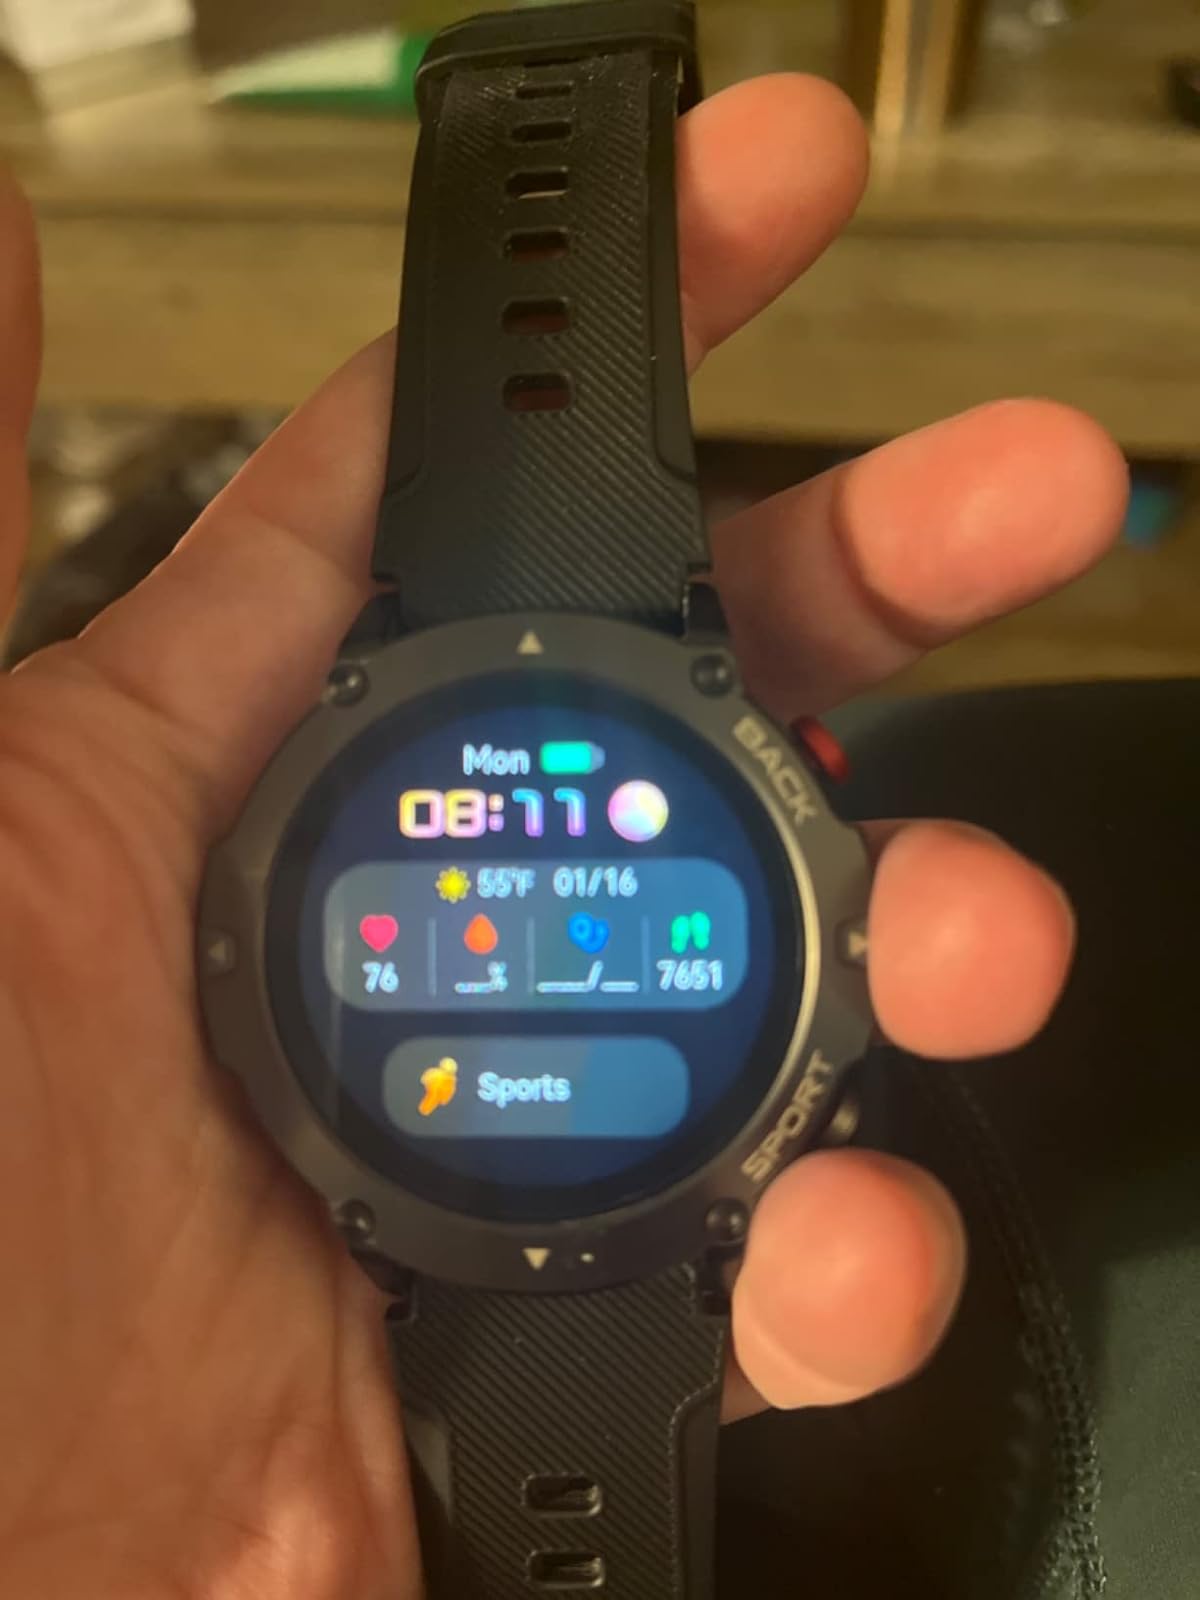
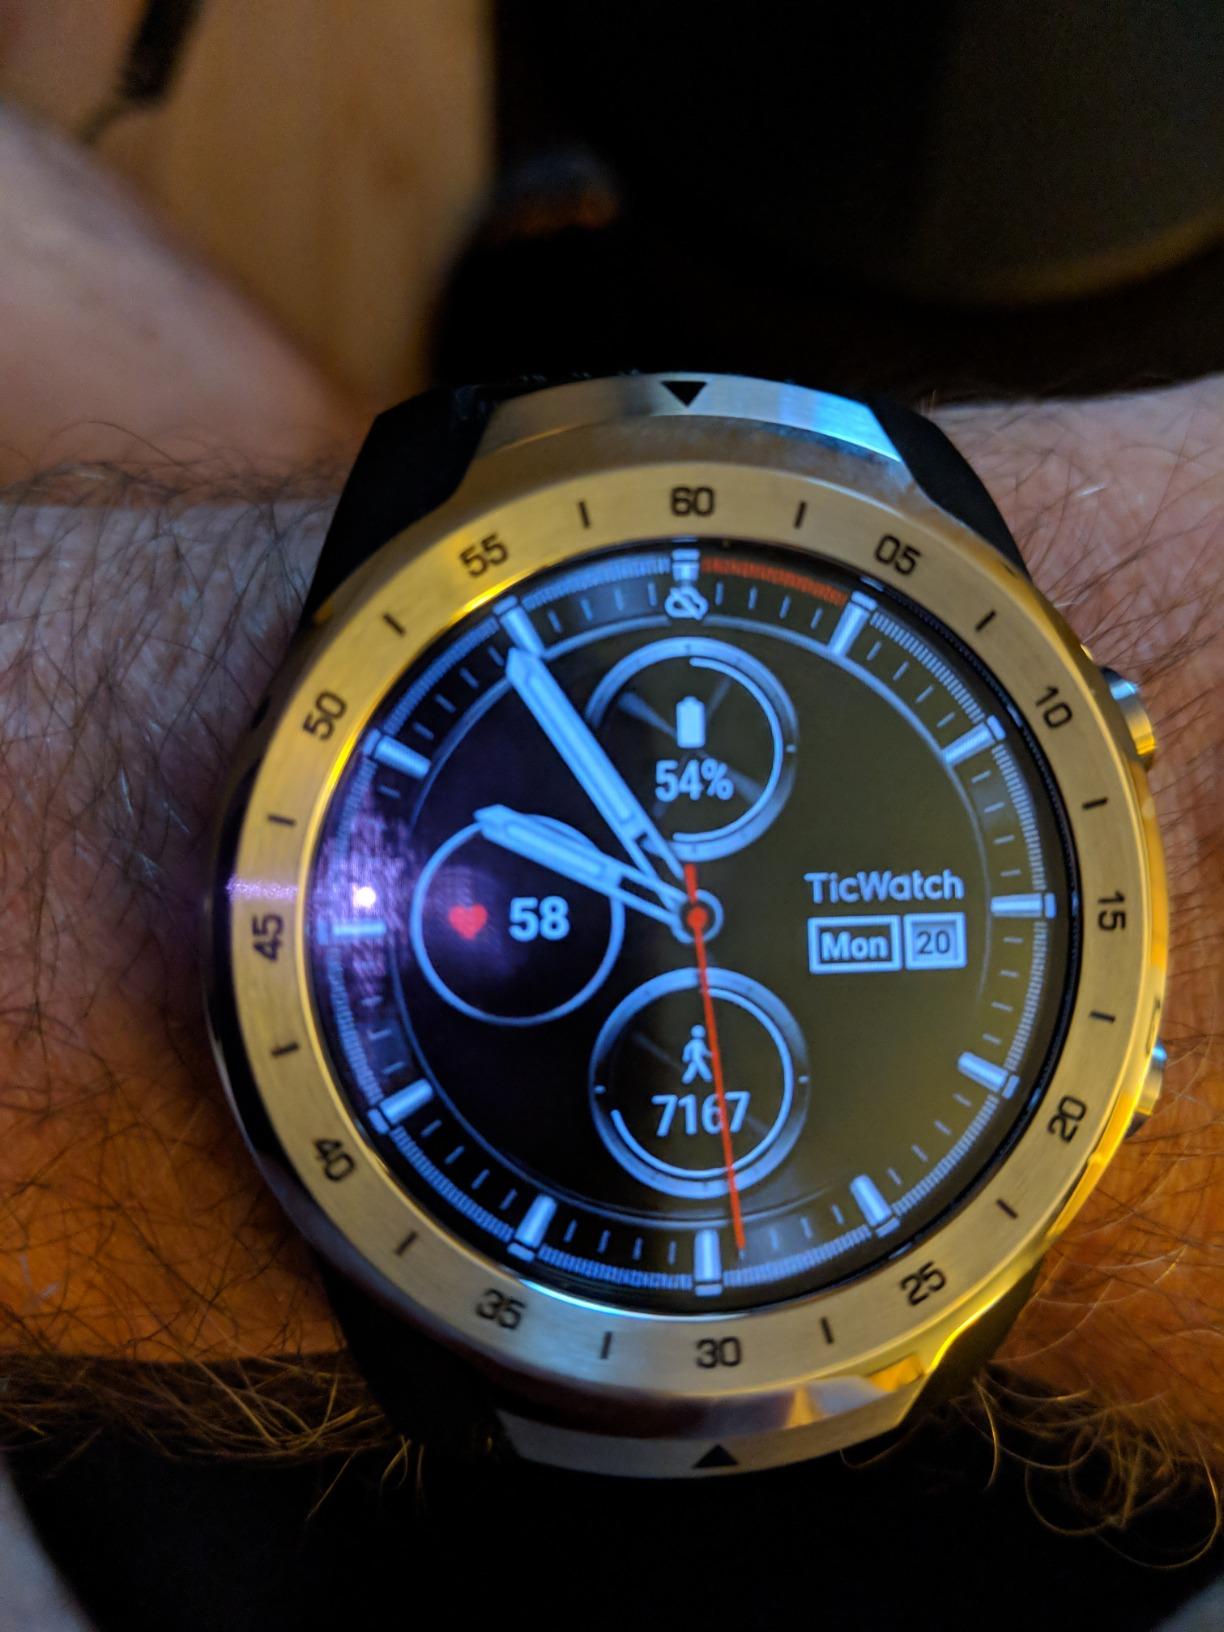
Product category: smartwatch
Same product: no